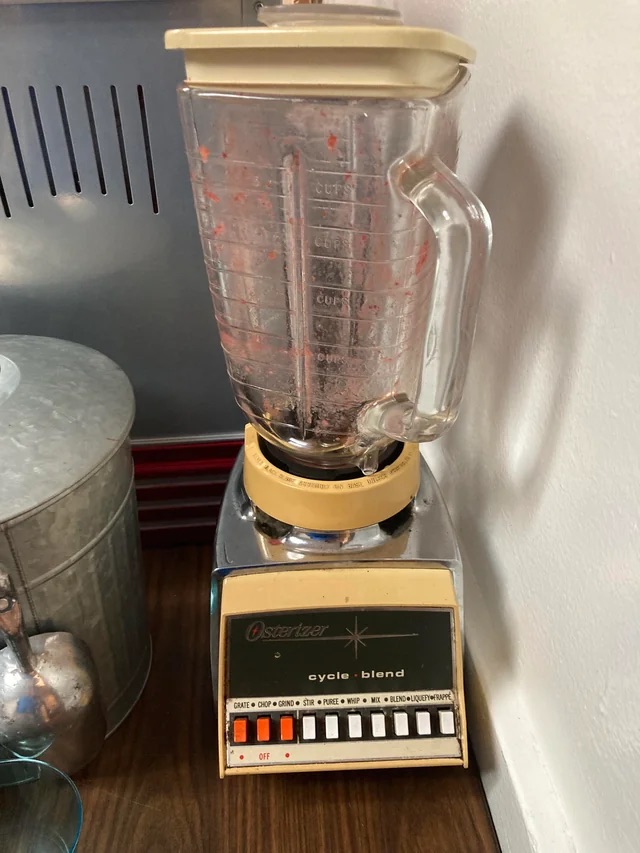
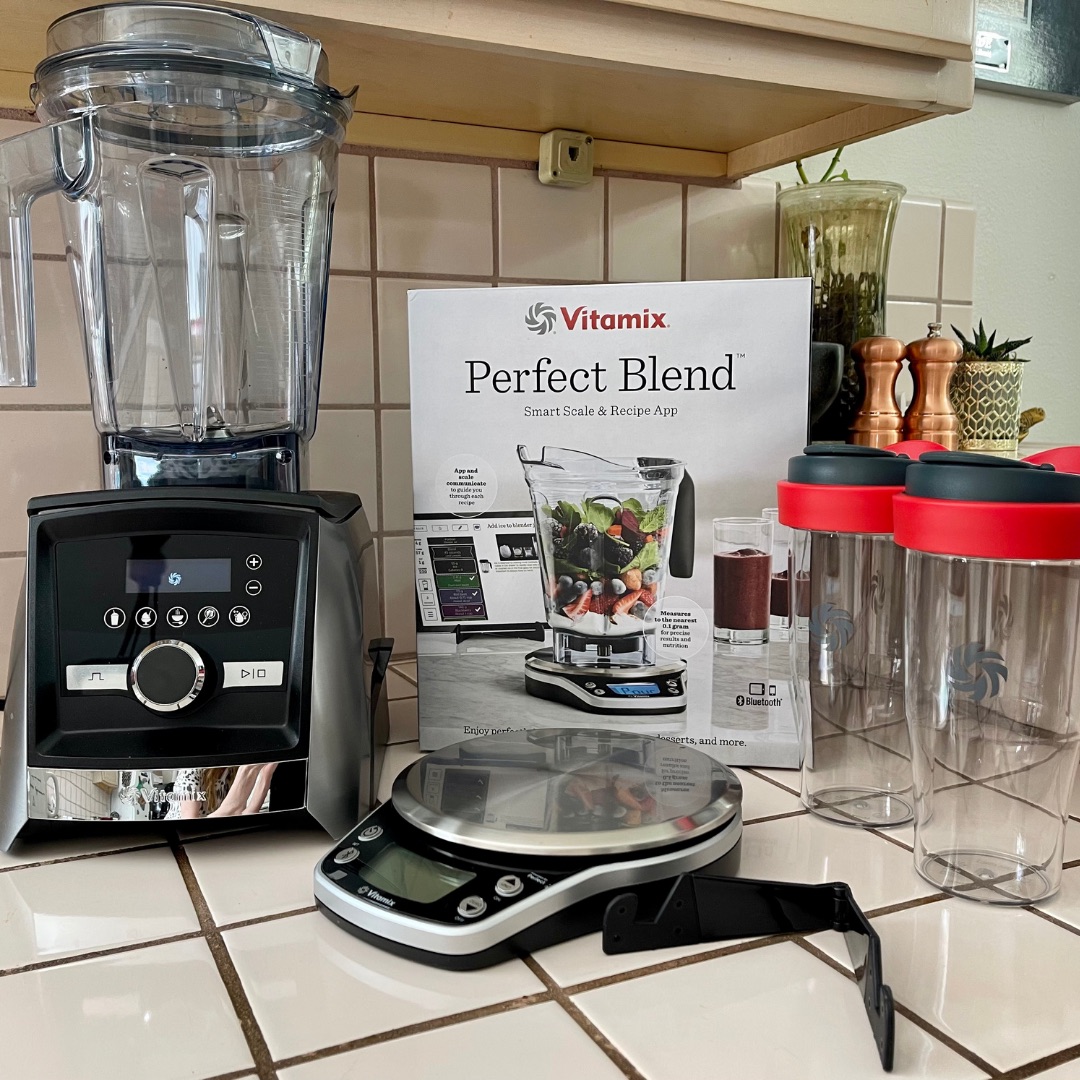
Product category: items_blender
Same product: no